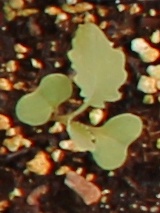
Label: Canola